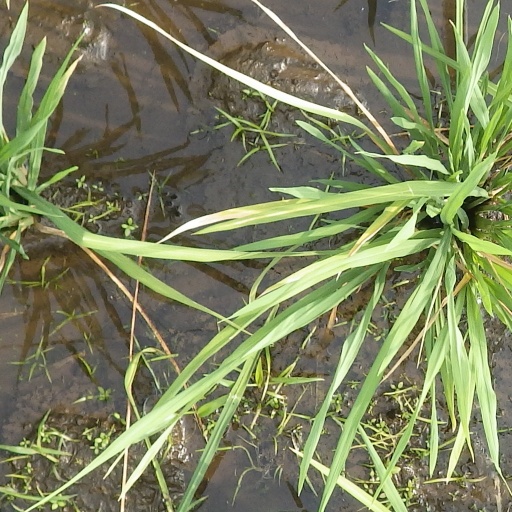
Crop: rice